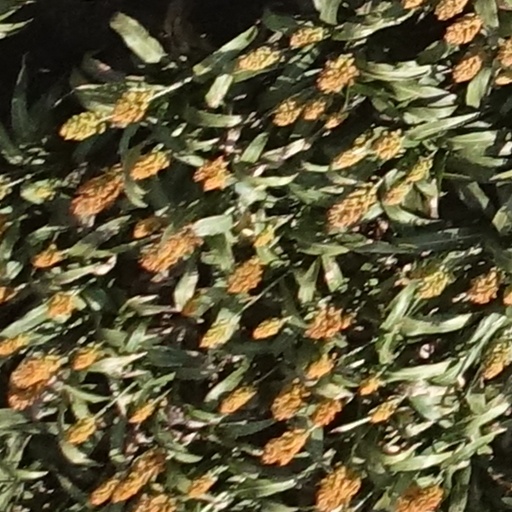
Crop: sorghum